Mattias Andréasson

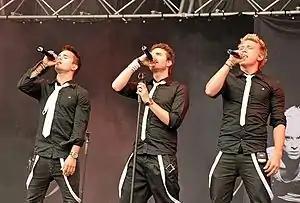
Mattias Andréasson (center) in E.M.D trio in 2008

Andréasson's version of Elton John's "Your Song" was released as a single and reached 48th place on the Swedish Singles Chart.